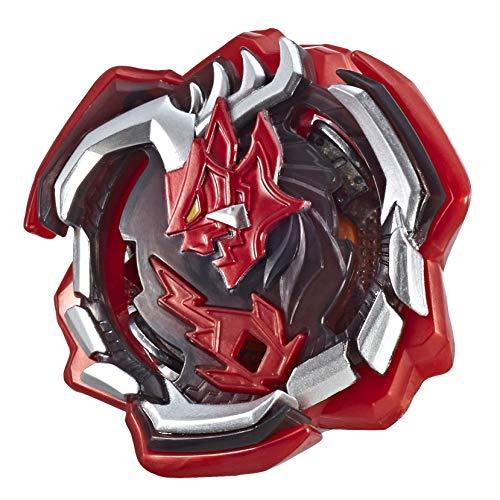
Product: BEYBLADE Burst Turbo Slingshock Ogre O4 Single Battling Top, Right-Spin Attack Type, Age 8+
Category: Toys & Games | Games & Accessories | Gaming Tops
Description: BEYBLADE BURST COMPETITIVE BATTLING TOP: Includes right-spin Beyblade Burst Turbo Slingshock Ogre O4 D33 TA07-S attack type top.
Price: $13.49
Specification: ProductDimensions:1.3x3.5x7.8inches|ItemWeight:0.96ounces|ShippingWeight:0.96ounces(Viewshippingratesandpolicies)|ASIN:B07H9KP577|Itemmodelnumber:E4723AS00|Manufacturerrecommendedage:8yearsandup